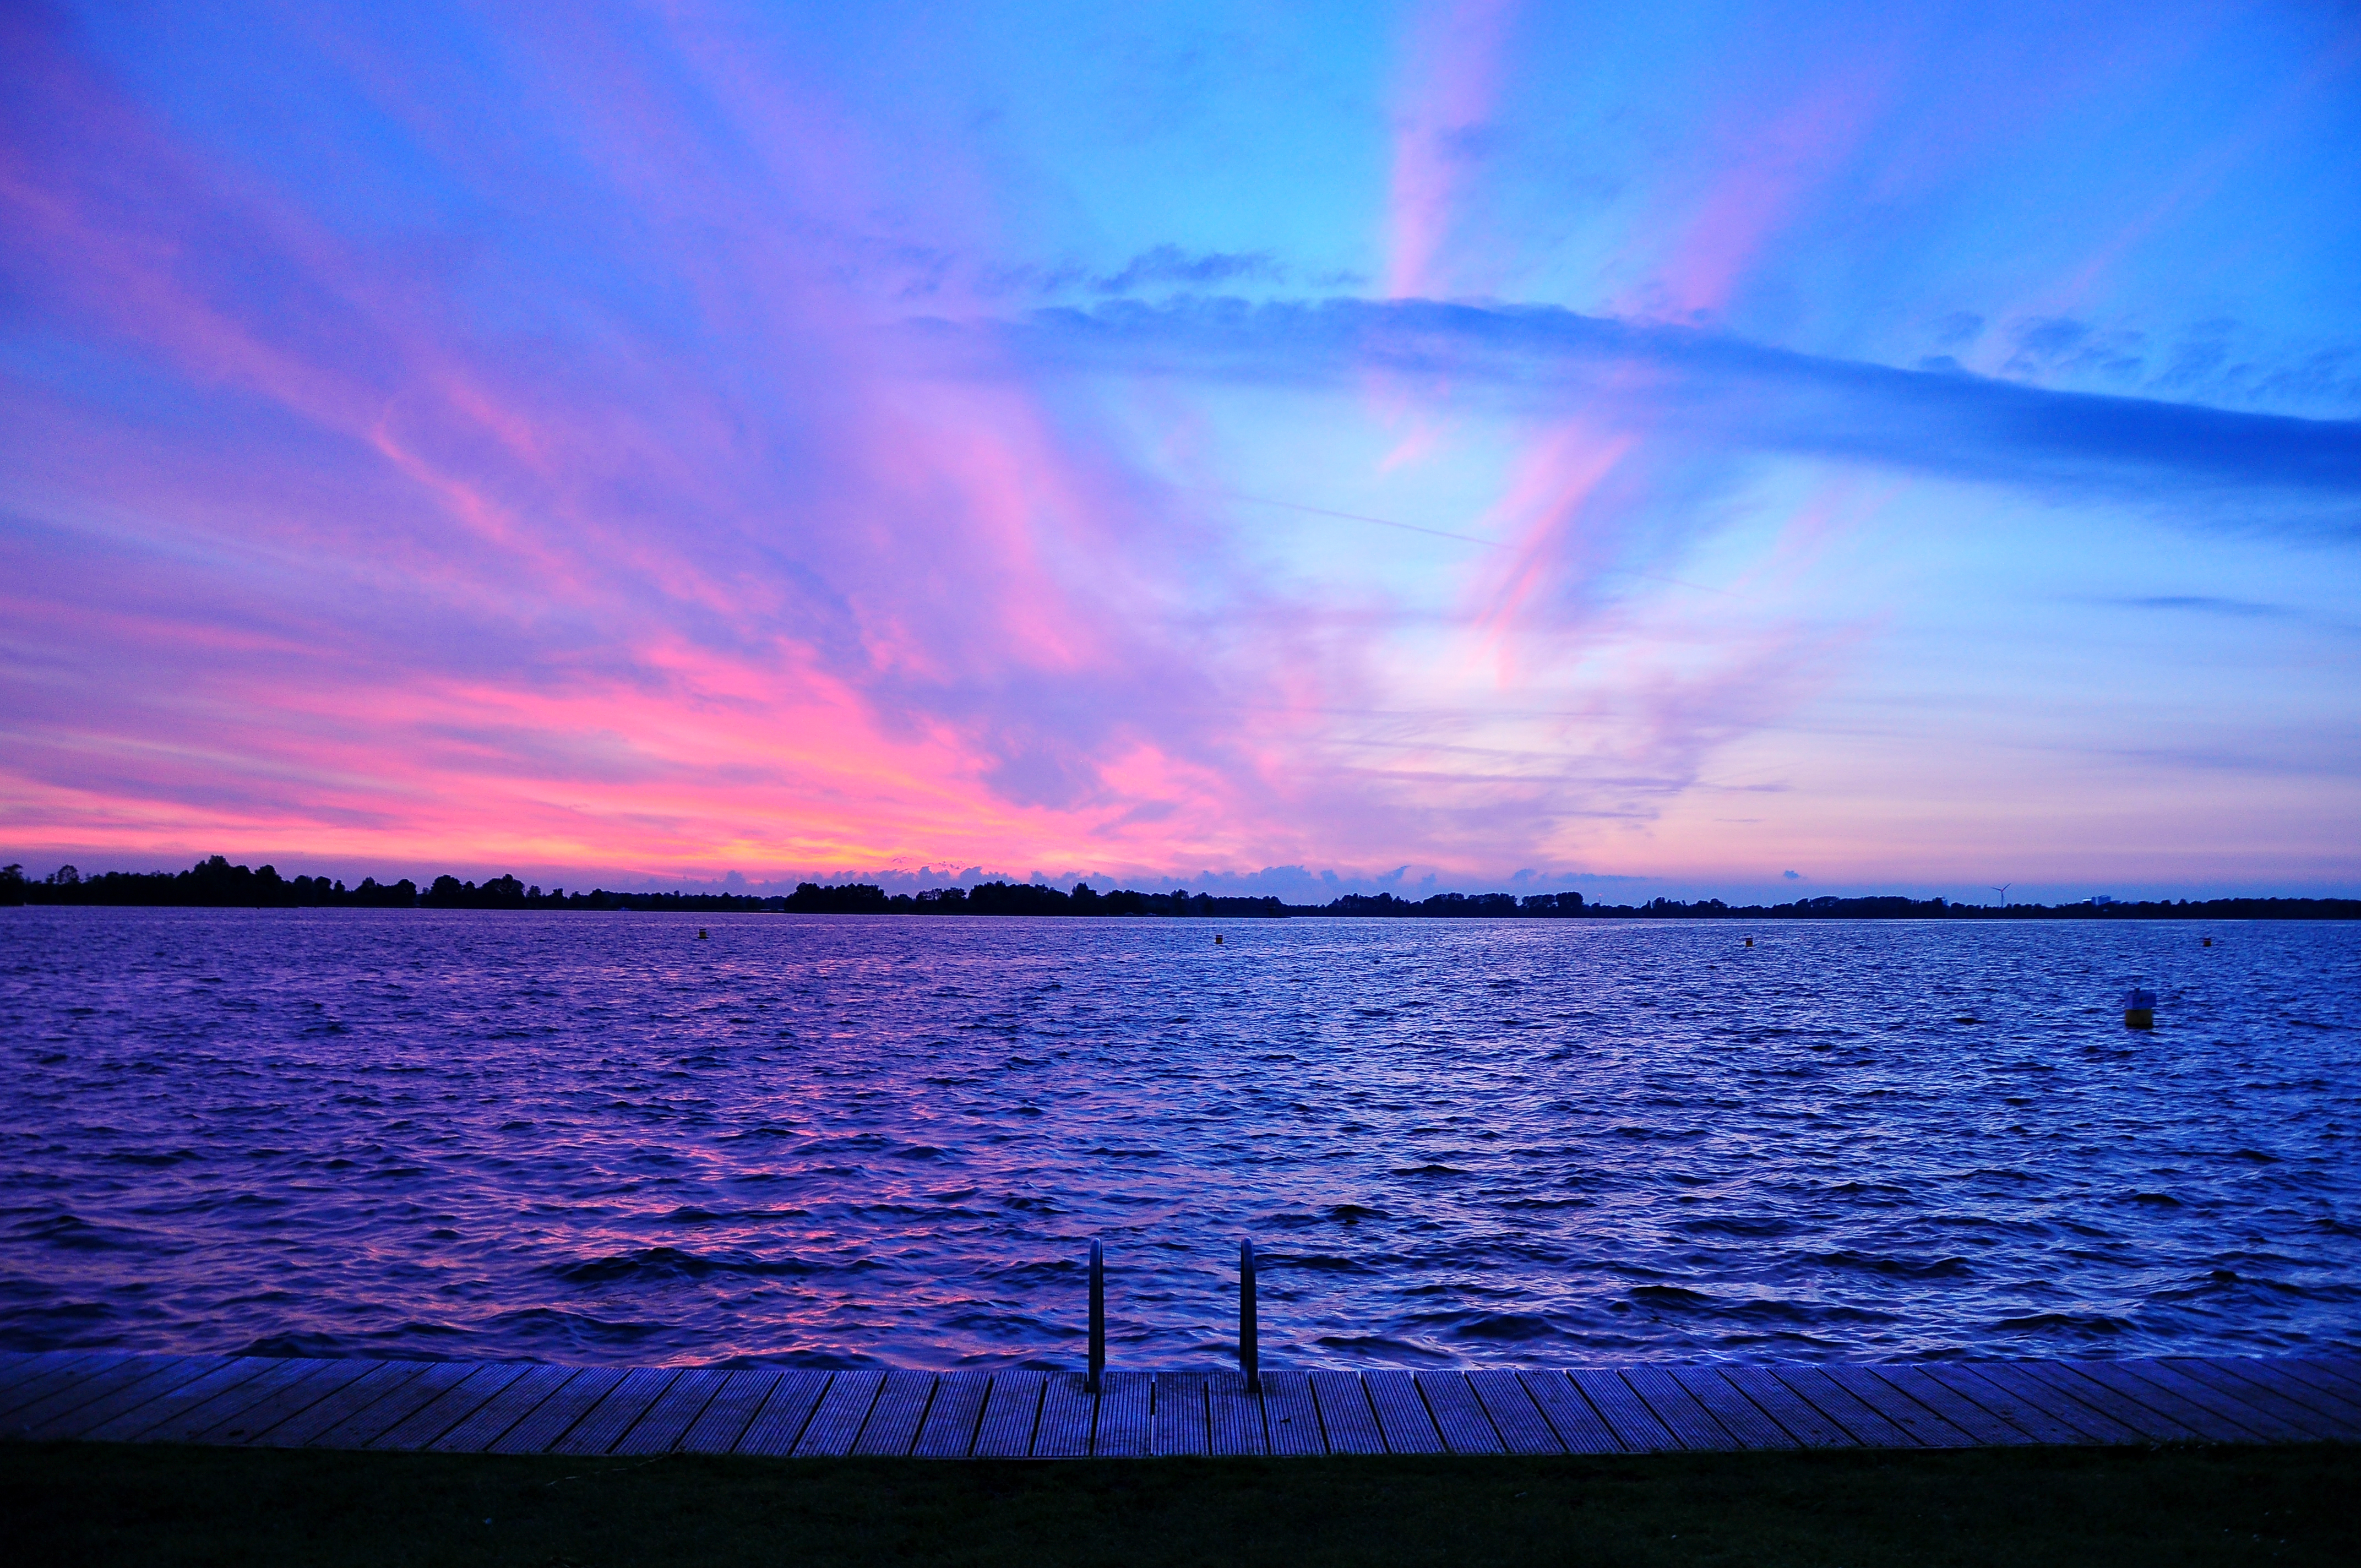
sea, water, ocean, horizon, cloud, sky, deck, sunrise, sunset, sunlight, morning, wave, purple, lake, dawn, atmosphere, pier, dusk, evening, reflection, blue, colorful, pink, ladder, clouds, publicdomain, bluesky, afterglow, meteorological phenomenon